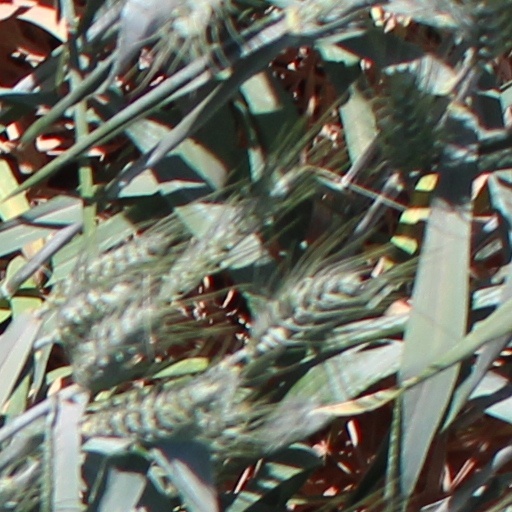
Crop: wheat